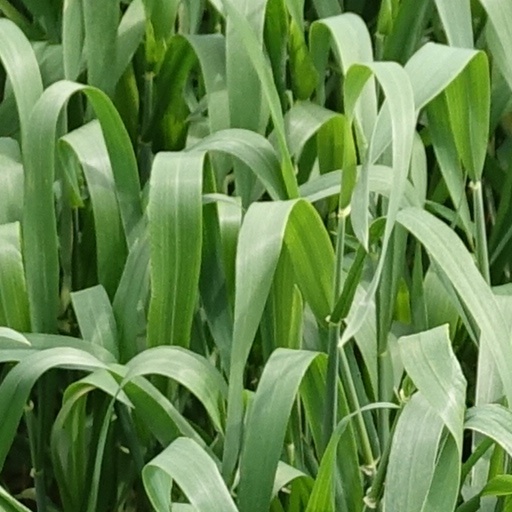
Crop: wheat